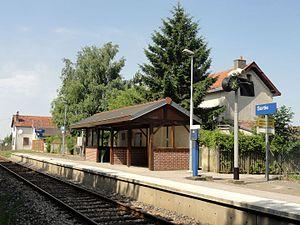
Arrêt SNCF.
La gare de Tricot est une gare ferroviaire française de la ligne d'Ormoy-Villers à Boves, située sur la commune de Tricot dans le département de l'Oise, en région Hauts-de-France.